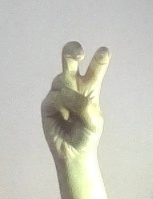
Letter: toot